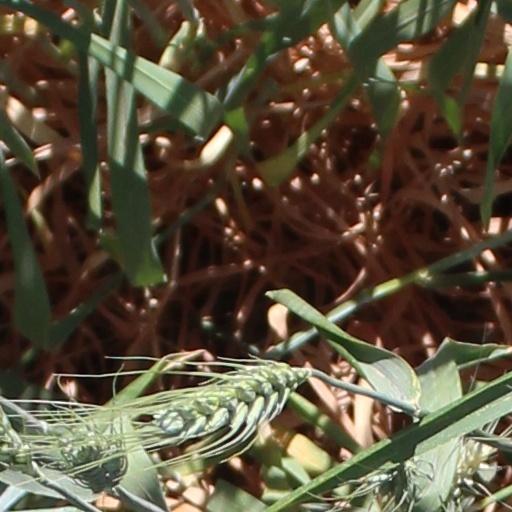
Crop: wheat